To the Green Fields Beyond (game)

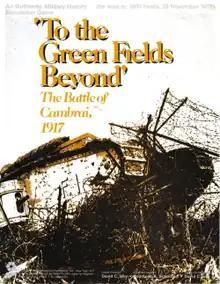
Cover of the original SPI edition, 1978

To the Green Fields Beyond, subtitled "The Battle of Cambrai, 1917" is a board wargame published by Simulations Publications, Inc. in 1978 that simulates the appearance of tanks for the first time during the First World War.